Divine Caste

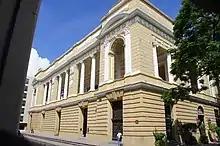
During the henequen boom, "Mérida was transformed [...] "the White City" or the "Paris of Mexico" was spotless and modern, an appropriate seat for Yucatan's millionaires"

Additionally, some Maya communities who were not actively involved in the rebellion continued to work on the henequen plantations. This was often due to economic necessity, as the henequen industry provided employment opportunities and a means to earn a living. The plantations offered a source of income and stability, even amidst the turbulent conditions of the war.